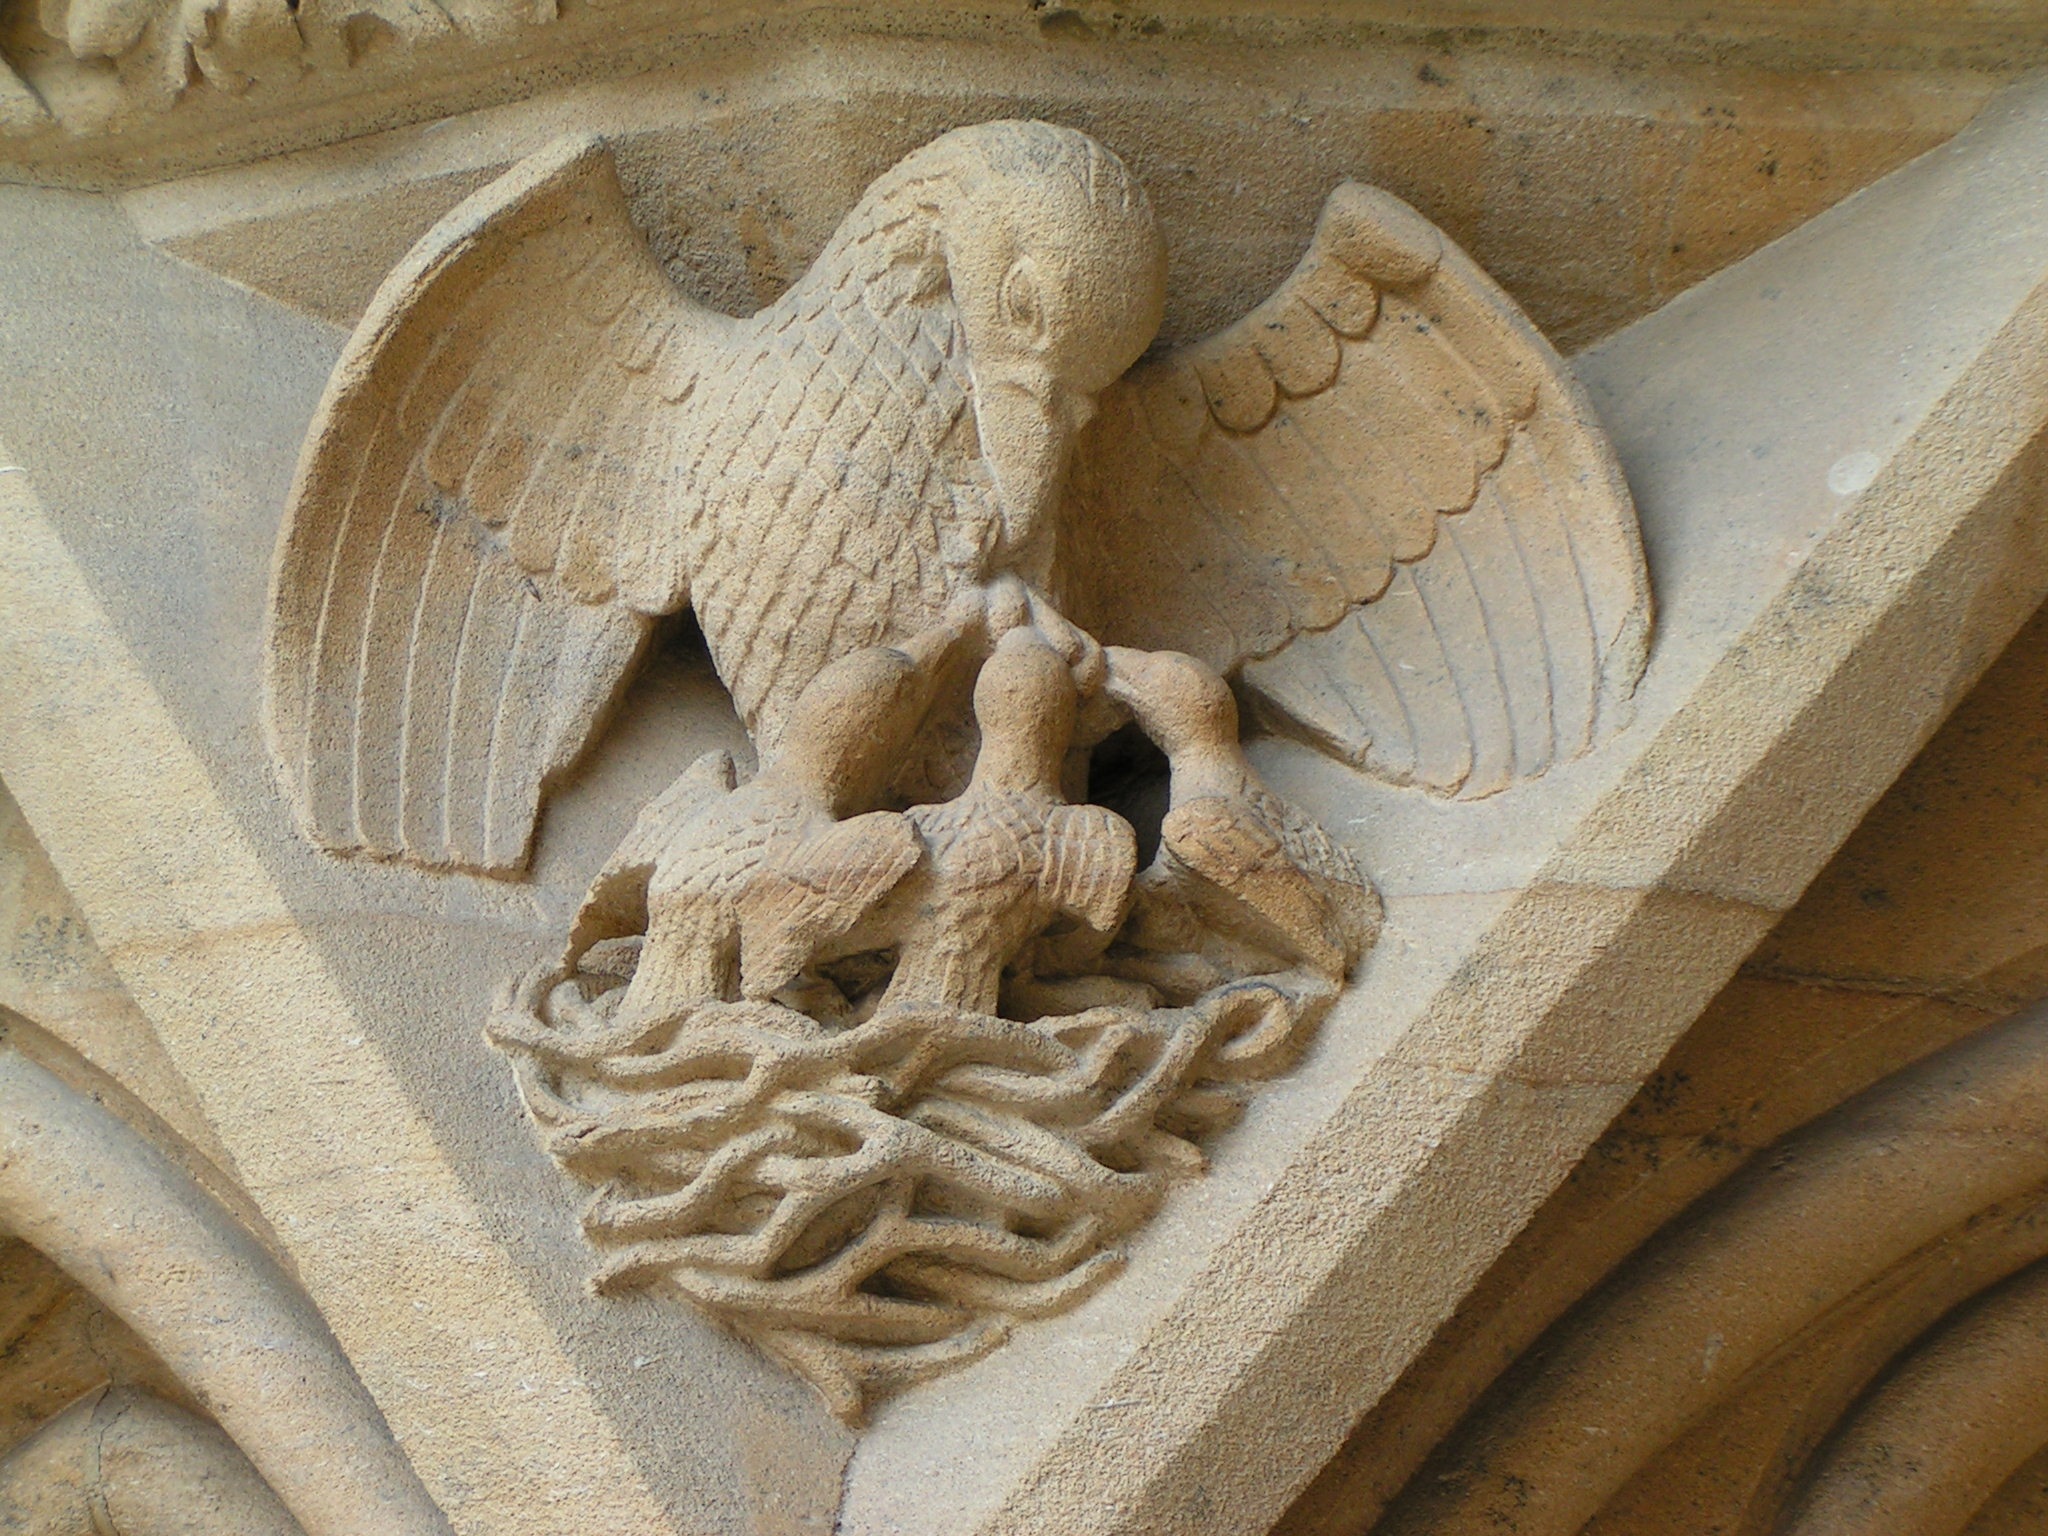
sand, wood, pelican, monument, statue, cathedral, gargoyle, sculpture, art, temple, carving, relief, stone carving, metz, ancient history